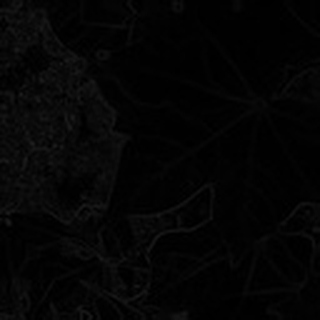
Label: healthy_cotton